Ilocano language

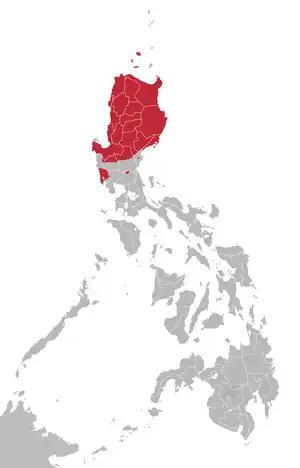
Map of Northern Luzon languages

Ilocano constitutes its own branch within the Philippine Cordilleran subfamily, which is part of the larger Northern Luzon languages. It is spoken as a first language by approximately eight million people. Linguist Lawrence Reid, an expert in Austronesian languages, categorizes over thirty Northern Luzon languages into five main branches: Northeastern Luzon, Cagayan Valley, Meso-Cordilleran, with Ilocano (Iloco) and Arta further classified as group-level isolates.